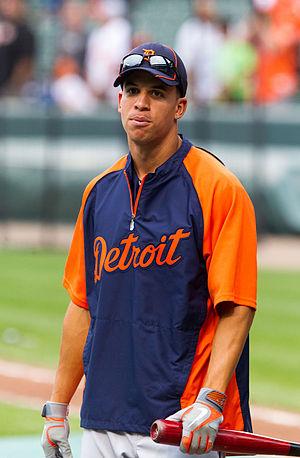
Quintin Lonell Berry est un voltigeur des Angels de Los Angeles de la Ligue majeure de baseball.